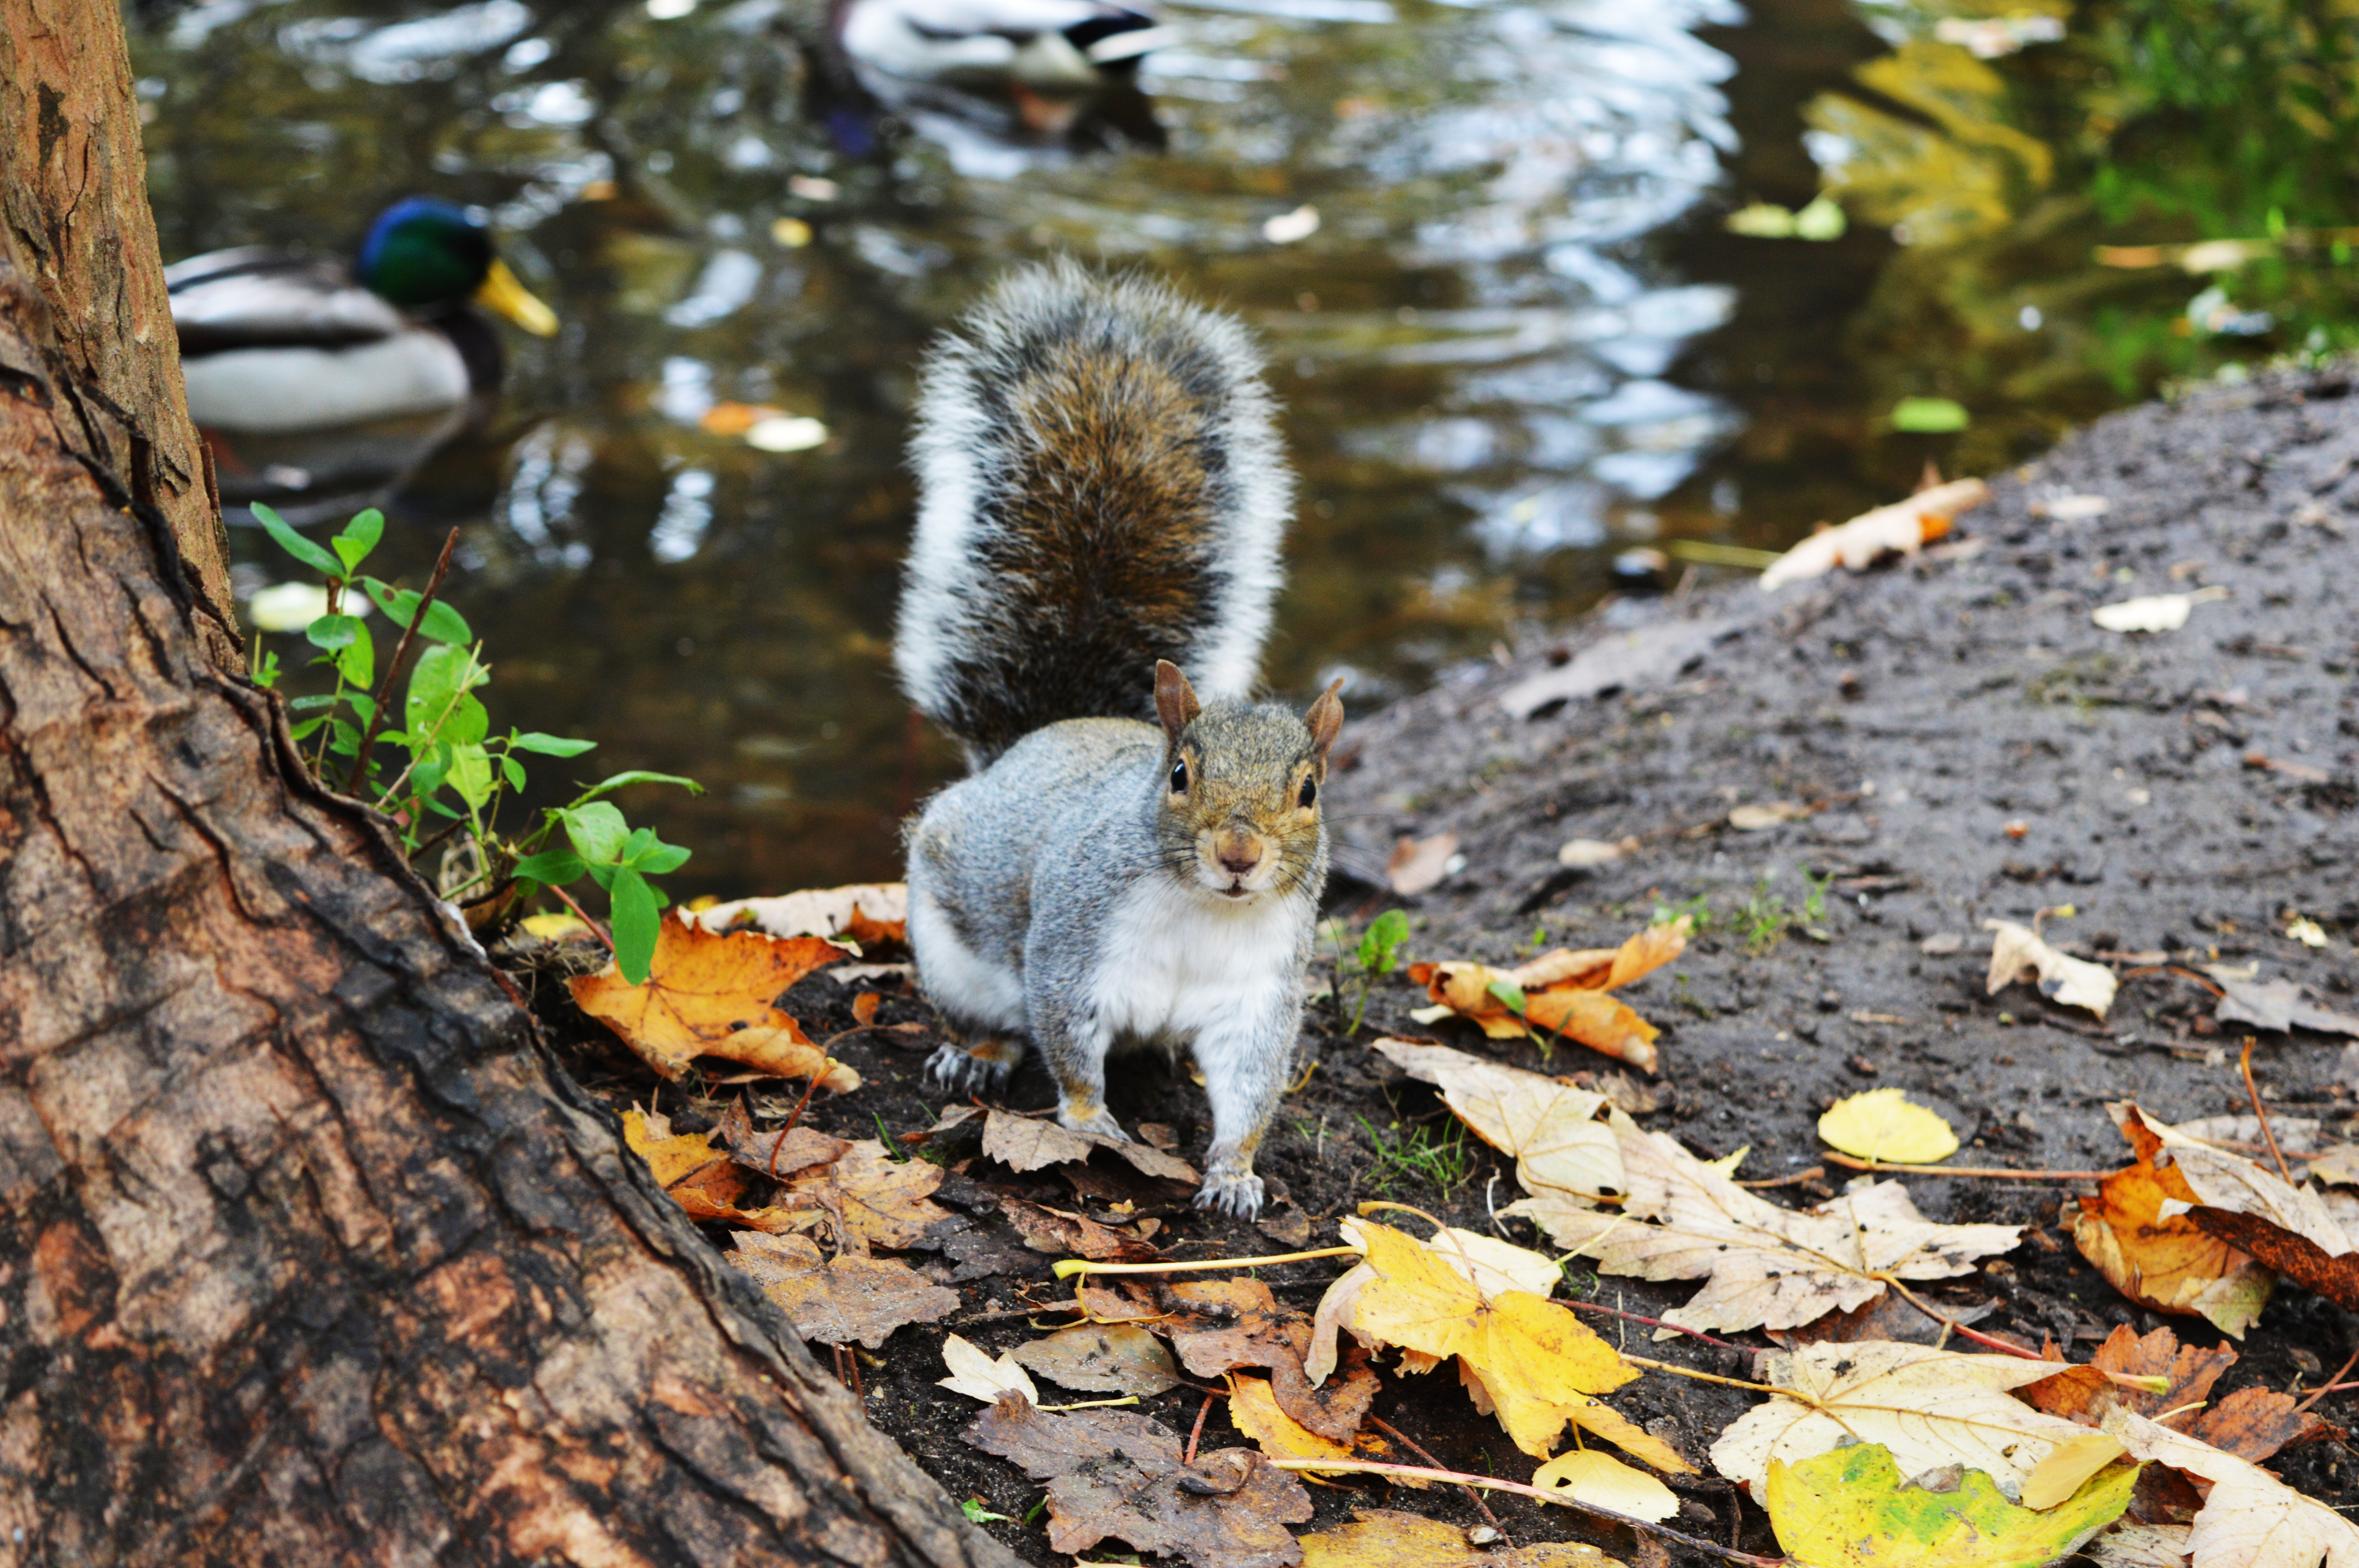
tree, nature, leaf, flower, wildlife, autumn, mammal, squirrel, rodent, season, fauna, vertebrate